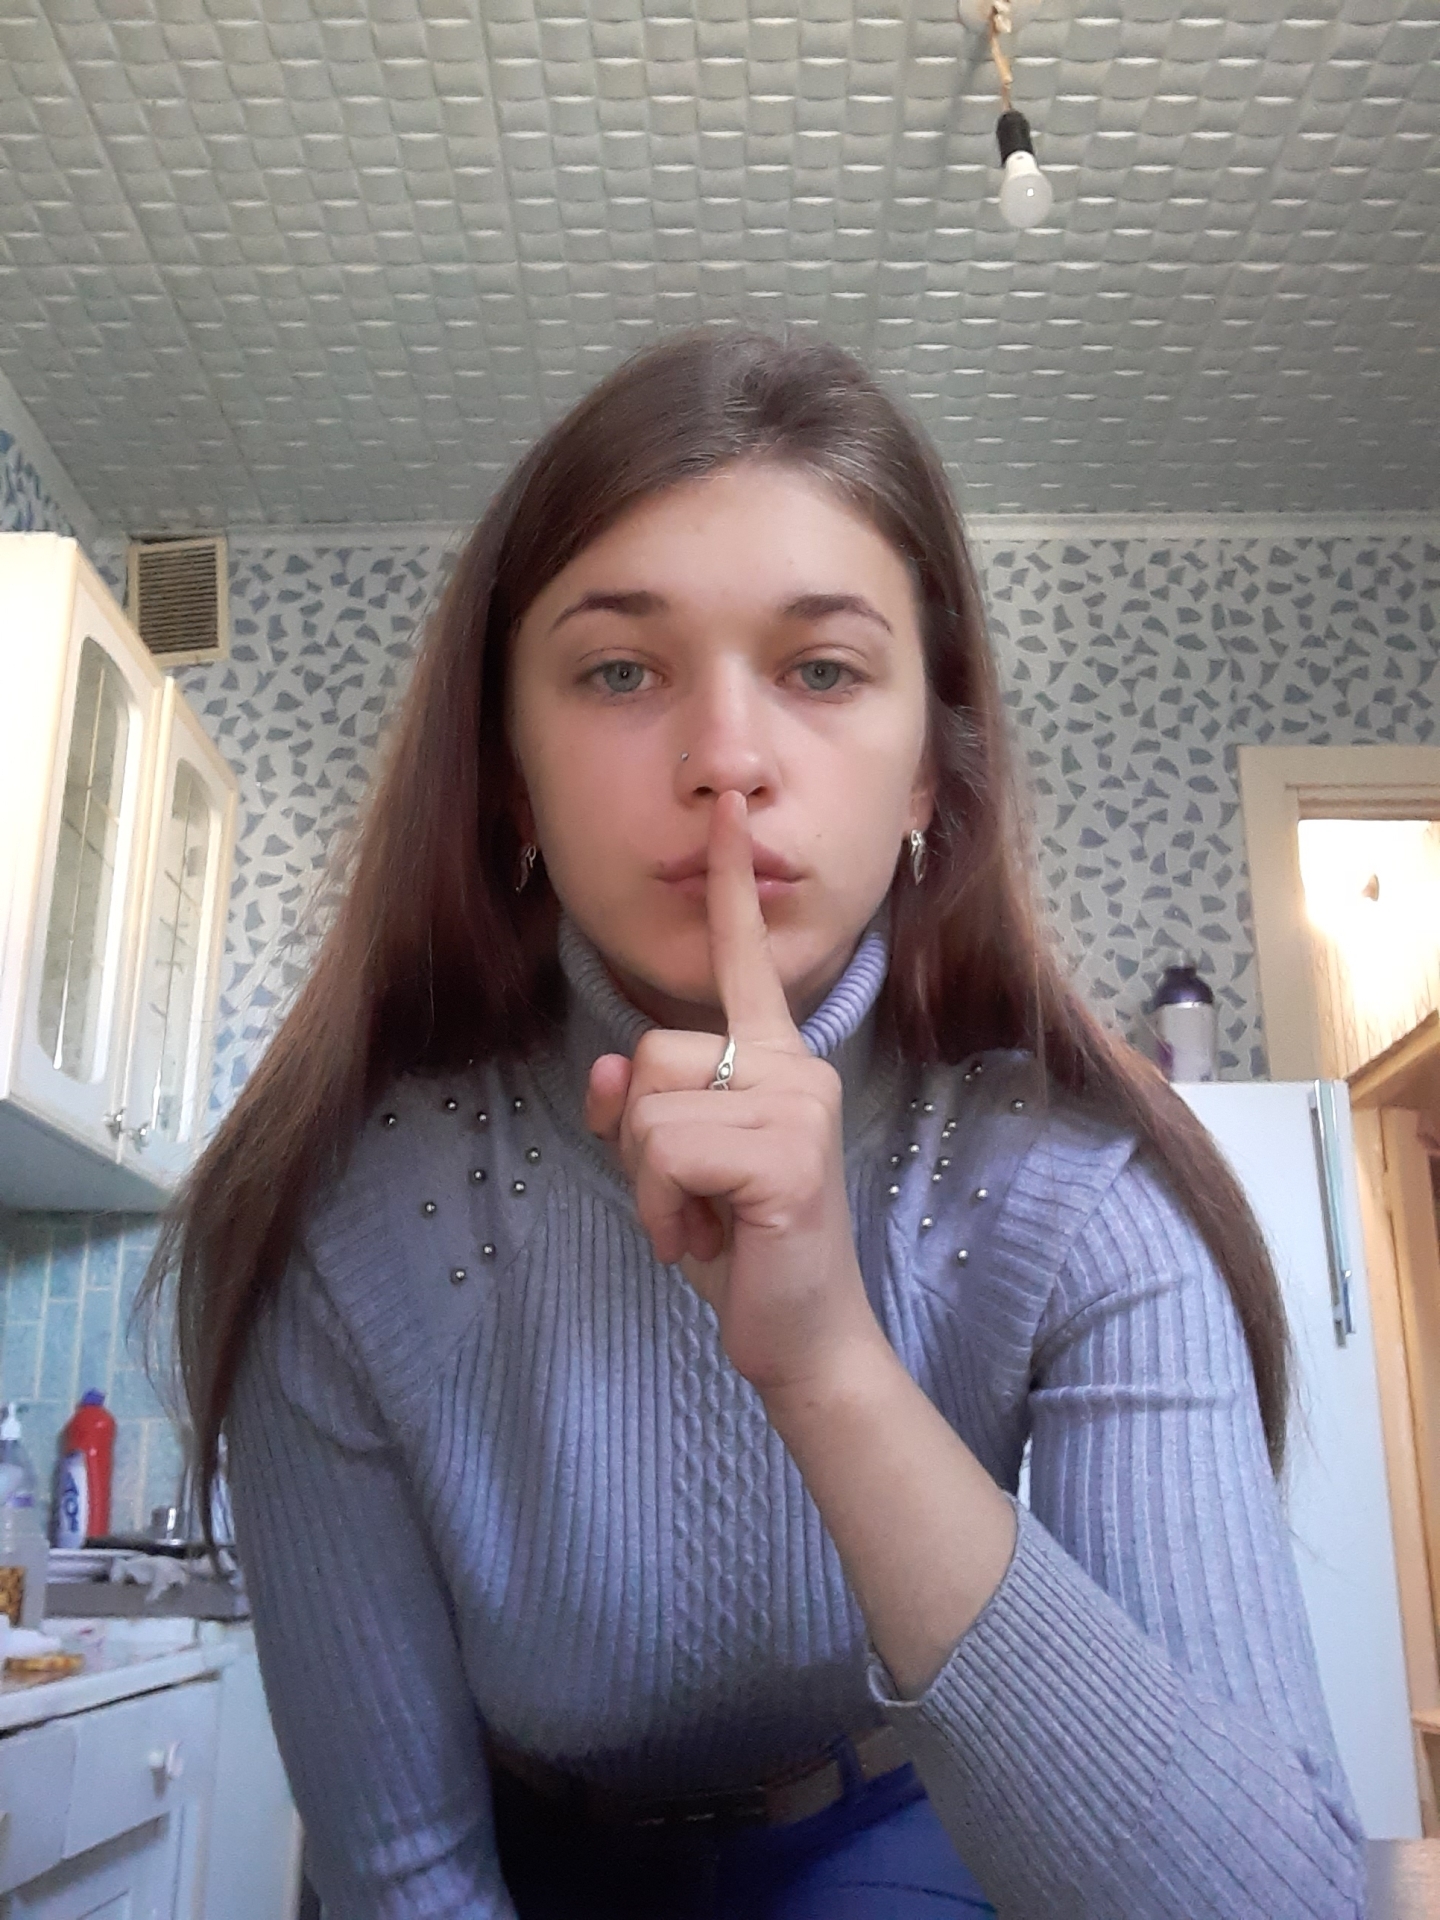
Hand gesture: mute